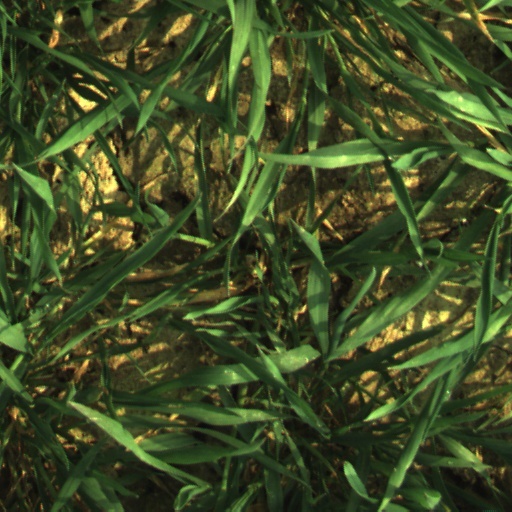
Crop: wheat